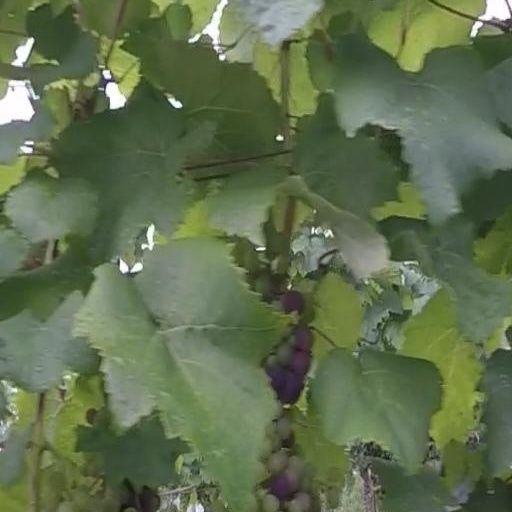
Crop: grape